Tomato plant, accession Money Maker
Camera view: vertical (180 deg); turntable rotation: 90 degrees
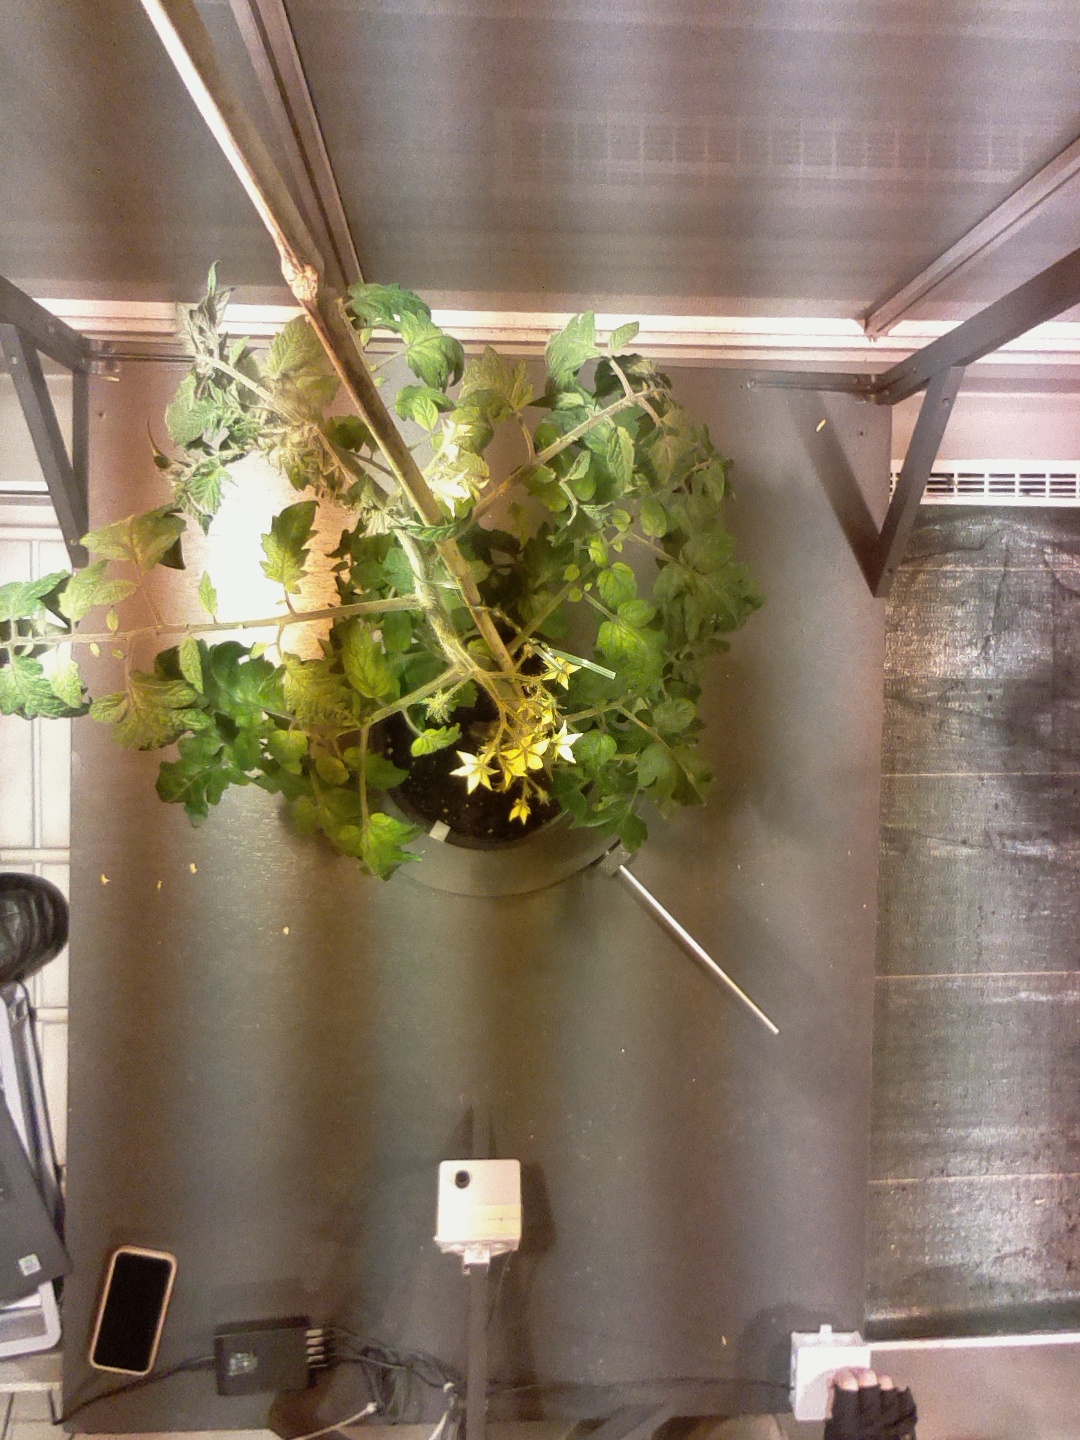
BBCH growth stage 70: Fruits at the main stem or branches visibles